Højbro Plads 17

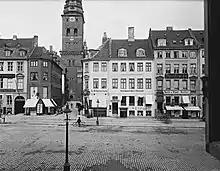
The building (furthest to the right)on 13 June 1911.

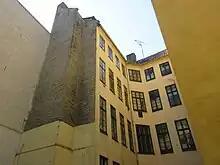
The building viewed from the yard.

The industrialist and co-founder of Industribanken Hans Peter Frederiksen (1810-1891) was among the residents in 1861. With the introduction of house numbering by street in Copenhagen in 1859 (as opposed to the old cadastral numbers by quarter)), No. 45 became Højbro Plads 17.